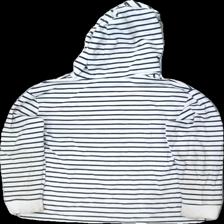
View: back
Type: Hoodie
Category: Children
Brand: H&M
Colors: Blue, White
Material: 100% bomull
Pattern: Logo print
Cut: Regular
Size: 146
Season: All
Stains: Major
Damage: smutsigt
Damage location: middle left
Damage 2: smutsigt
Damage 2 location: middle right
Damage 3: smusigt
Damage 3 location: bottom center
Price range: <50
Recommended usage: Export
Description: hoddie